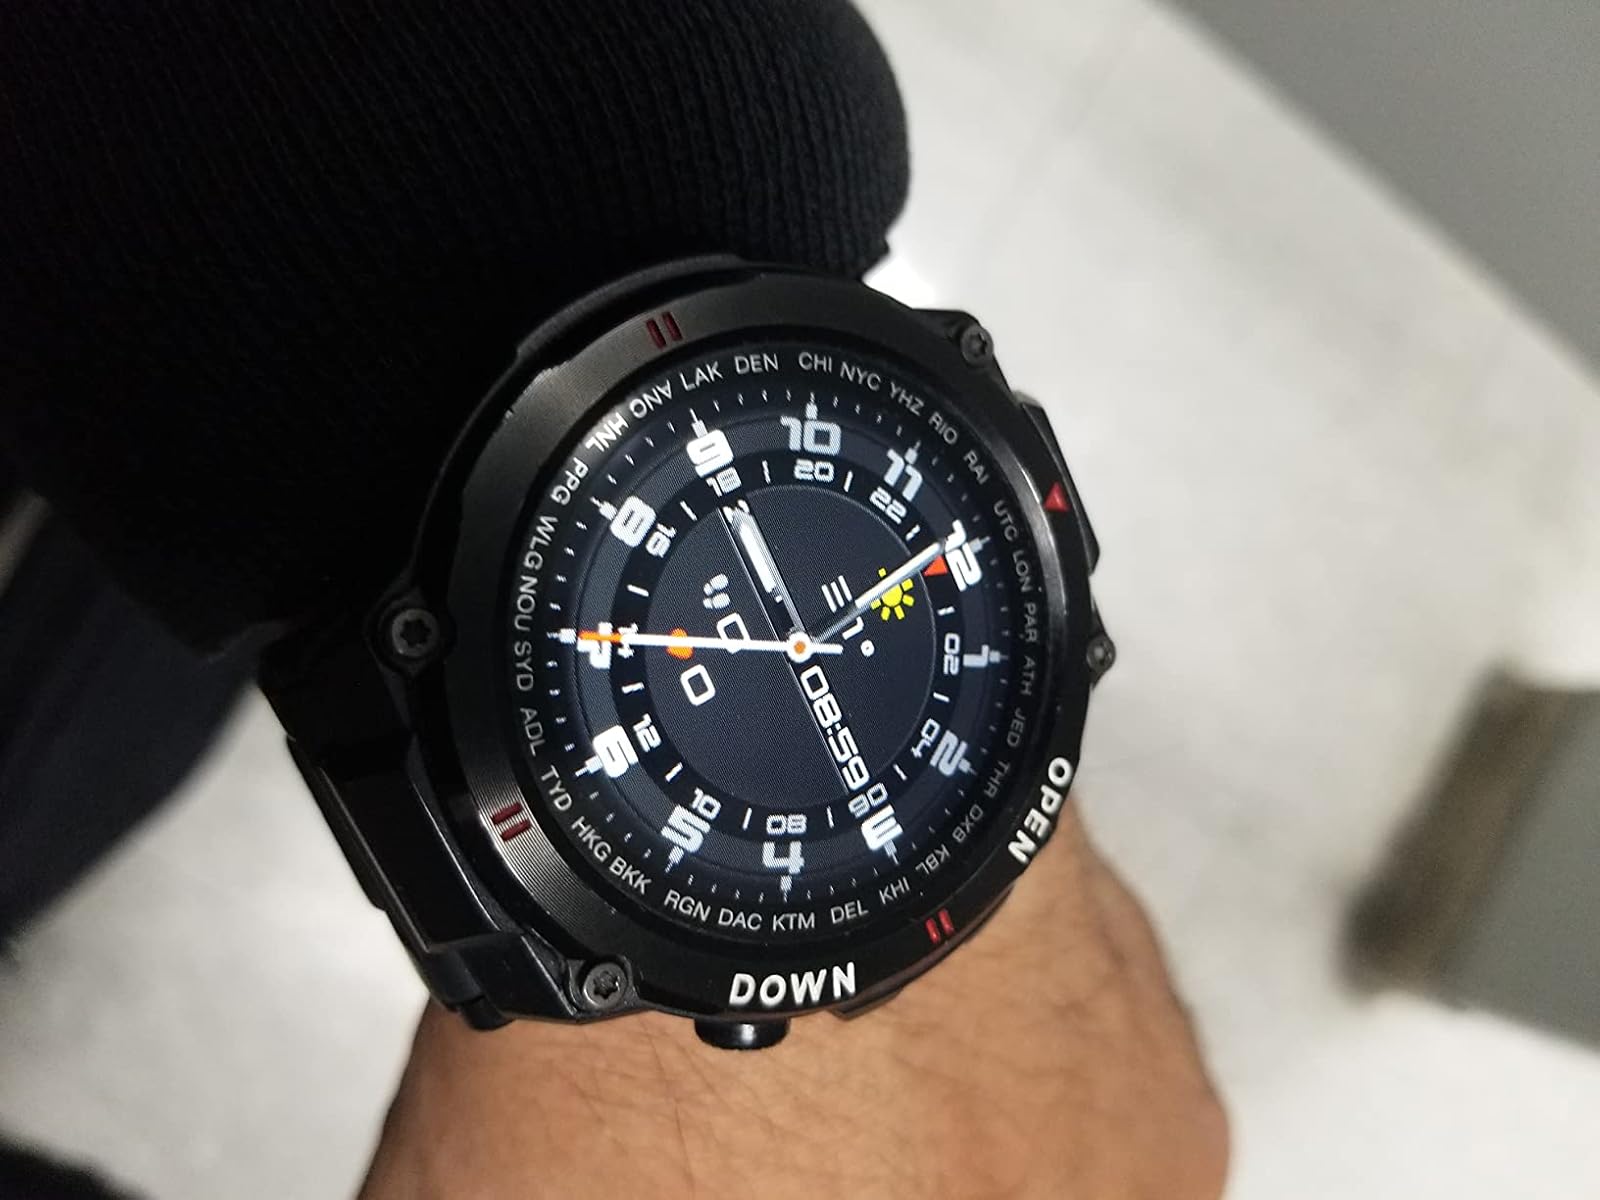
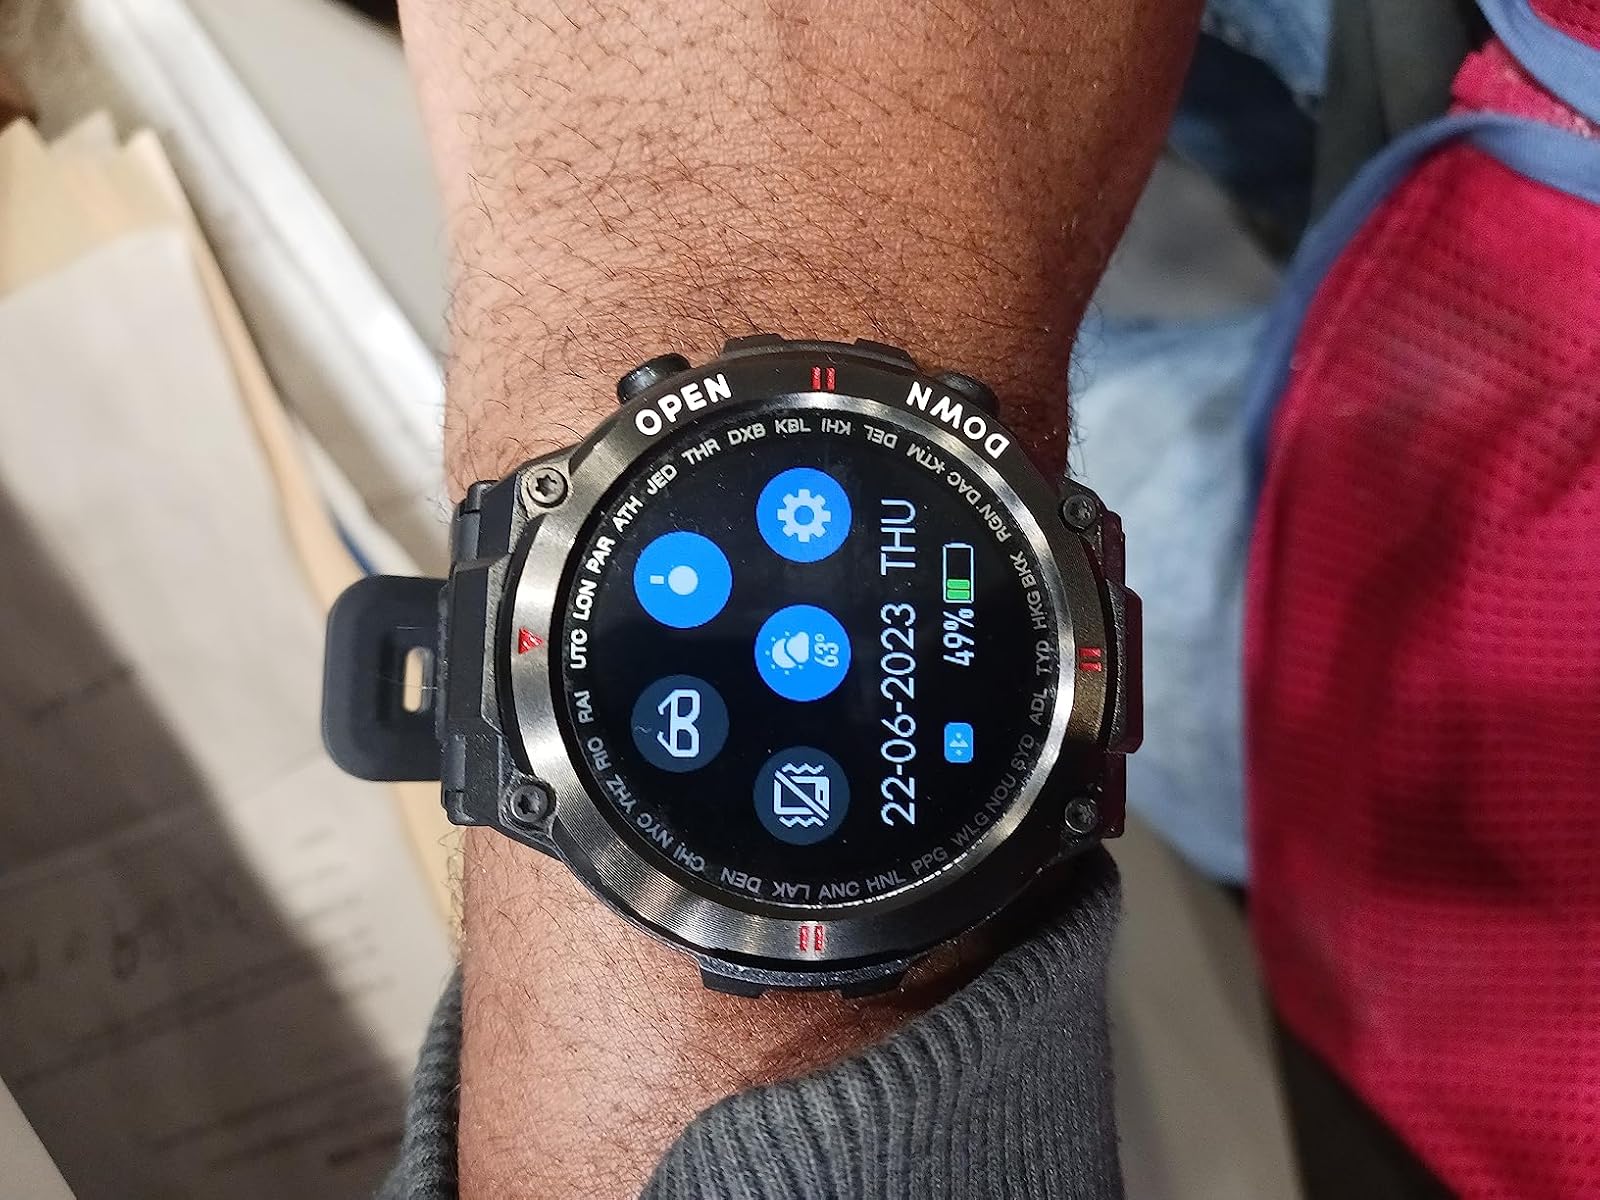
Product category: smartwatch
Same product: yes